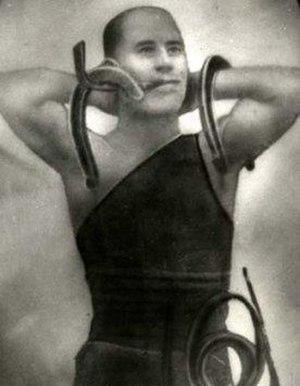
Photographie représentant Prudent ""la machoire"" Landry, un homme fort d'origine gaspésienne. Prudent Landry est né le 6 avril 1887 à Mission Saint-Louis. Très jeune, son entourage remarque son exceptionnelle force physique. Dès l'âge de 10 ans, il exerce le métier de bûcheron, emploi qu’il quitte en 1905 afin de rejoindre la troupe menée par son idole, le légendaire Louis Cyr. Faisant ensuite cavalier seul, se succèdent une série de tournées au Canada, aux États-Unis, en Australie et en Europe, où représentation après représentation, il réalise une série de tours de force tout aussi surprenants les uns que les autres, notamment grâce à sa mâchoire prodigieusement puissante. Pendant quelques mois, il donnera même quelques spectacles chez nos voisins du sud, en compagnie de Buffalo Bill. Pour en savoir plus: Raymond Desbiens, ""Prudent Landry, le roi de la machoire"", Chicoutimi, Éditions JCL, 2008, 247 pages."
Saint-Louis-de-Gonzague est une ancienne paroisse du Québec, fondée vers 1864 et dont un secteur nommé Biron fut fermé en 1974. Son territoire est situé dans la MRC d'Avignon en Gaspésie–Îles-de-la-Madeleine. Une partie se retrouve aujourd'hui à Carleton-sur-Mer, alors qu'une autre partie est à Nouvelle.